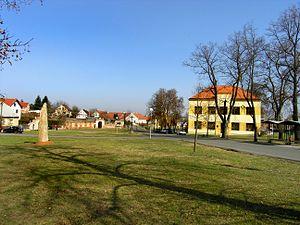
Kyšice est une commune du district de Plzeň-Ville, dans la région de Plzeň, en République tchèque. Sa population s'élevait à 974 habitants en 2018.